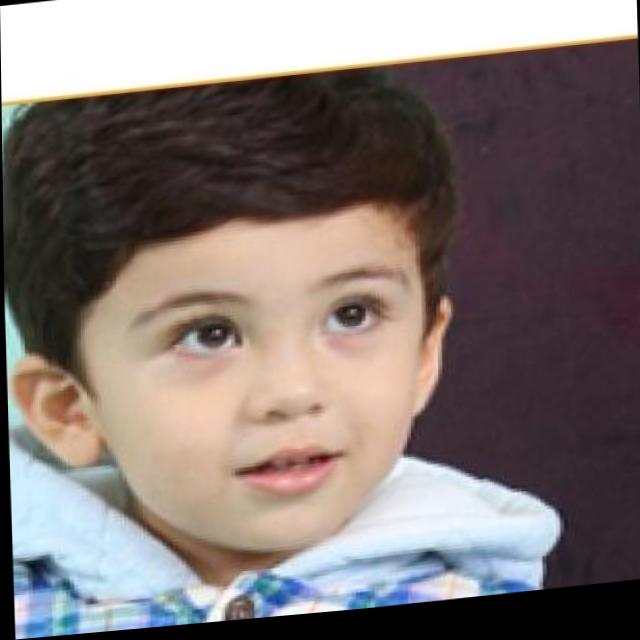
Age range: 0-12